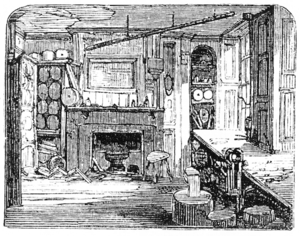
L’histoire du fantôme de Cock Lane est une affaire d’appartement hanté qui défraie la chronique londonienne en 1762 avant d’être reconnue comme une imposture.